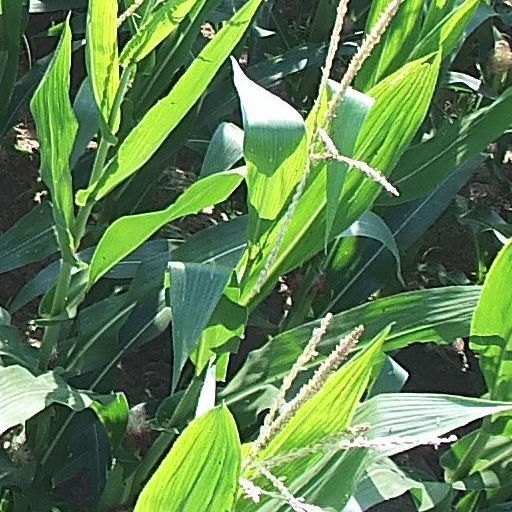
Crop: maize; corn